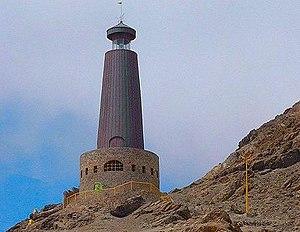
Le phare Monumental de Chañaral, ou phare du Millénaire est un phare situé à Chañaral dans la région d'Atacama, au Chili. Il est construit pour commémorer le changement de millénaire et est inauguré le 1ᵉʳ septembre 2000. Il est situé dans une zone rocheuse à proximité de la grotte Lourdes.
Cette liste recense les phares du Chili, dont les côtes sont particulièrement longues et dangereuses. En effet, le Chili compte au moins 5 000 îles rocheuses. La signalisation maritime est effectuée par le Servicio de Señalización Marítima au sein du Service hydrographique et océanographique de la marine chilienne dépendant de la Marine chilienne.